Thomas Welsby Clark

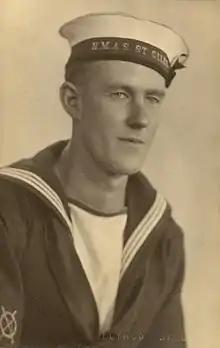
Clark in 1940, as an Ordinary Seaman on HMAS "St Giles"

S4449 Able Seaman Thomas Welsby Clark was a sailor in the Royal Australian Navy (RAN), whose body was found on a life raft in the Indian Ocean, near Christmas Island, on 6 February 1942.